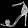
Label: Sandal